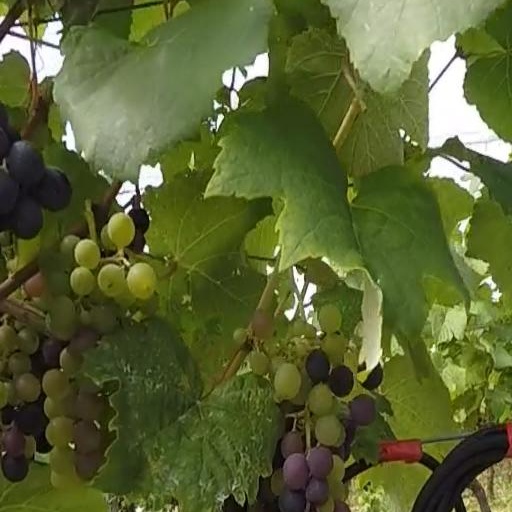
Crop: grape